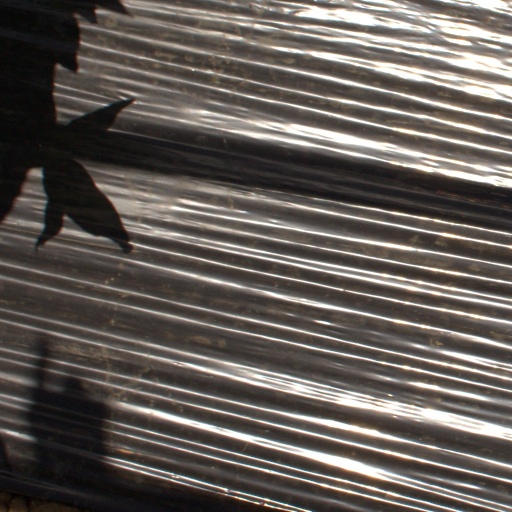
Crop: Jerusalem artichoke